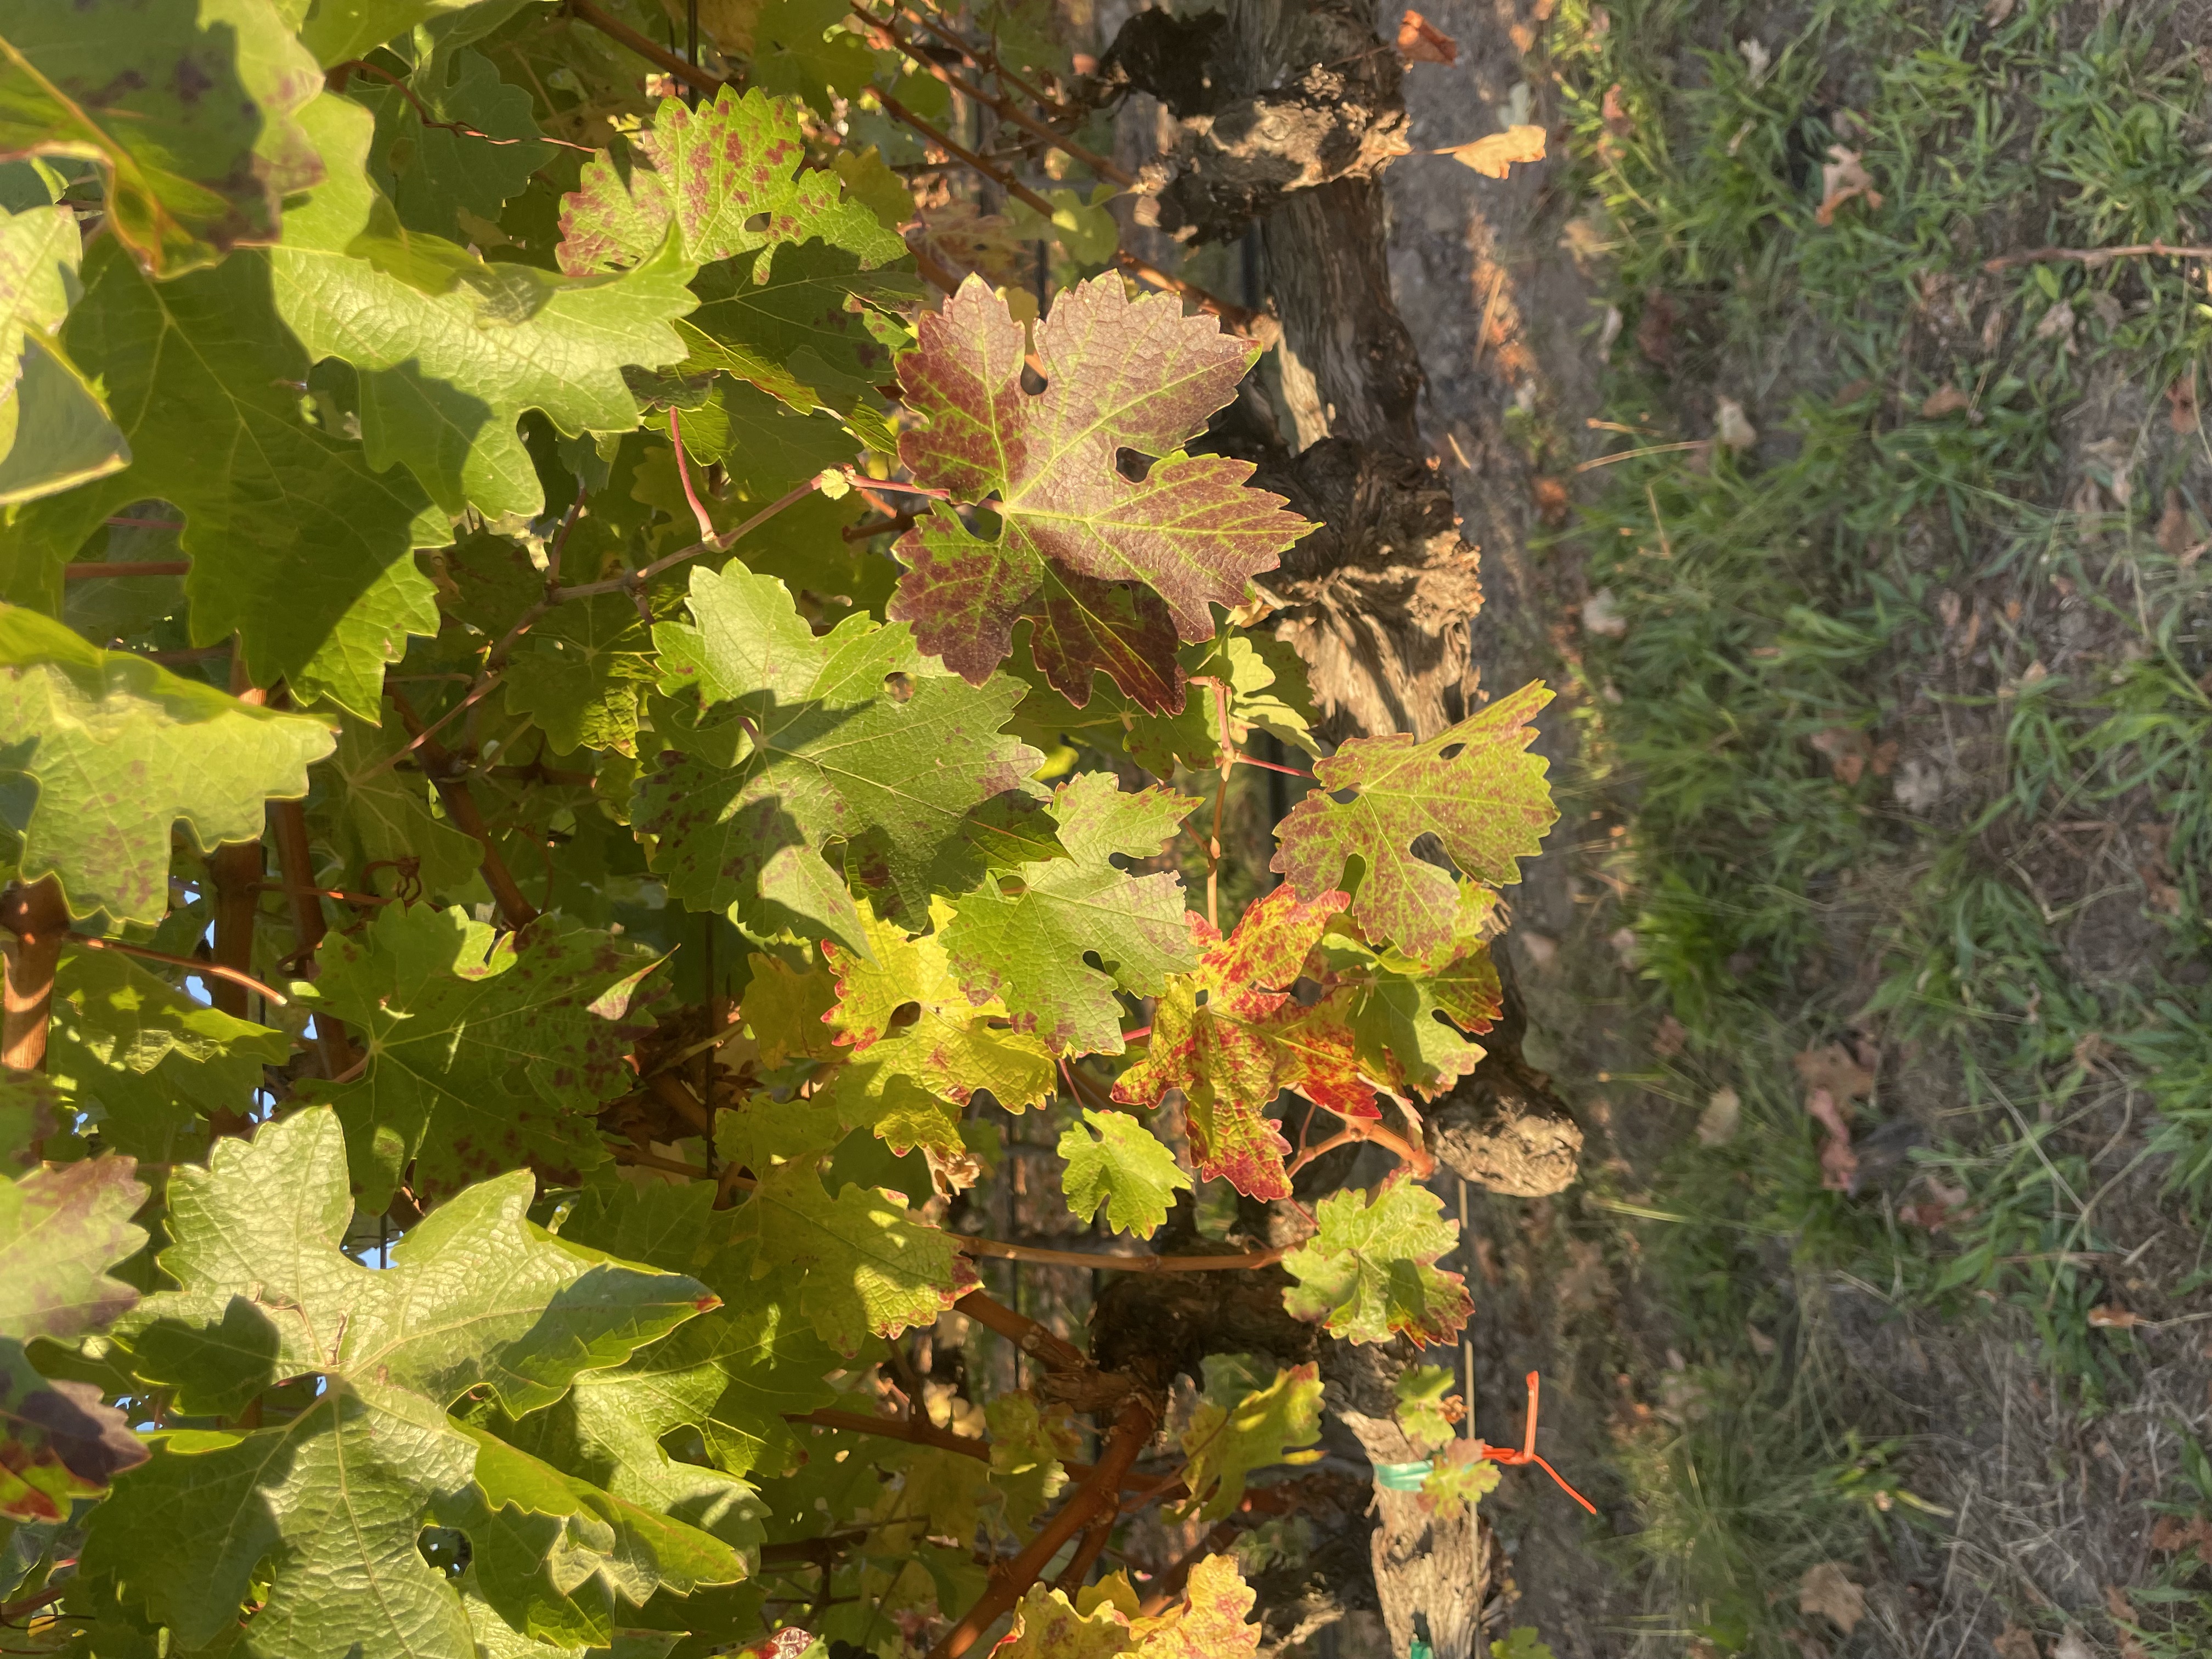
Label: Leafroll 3